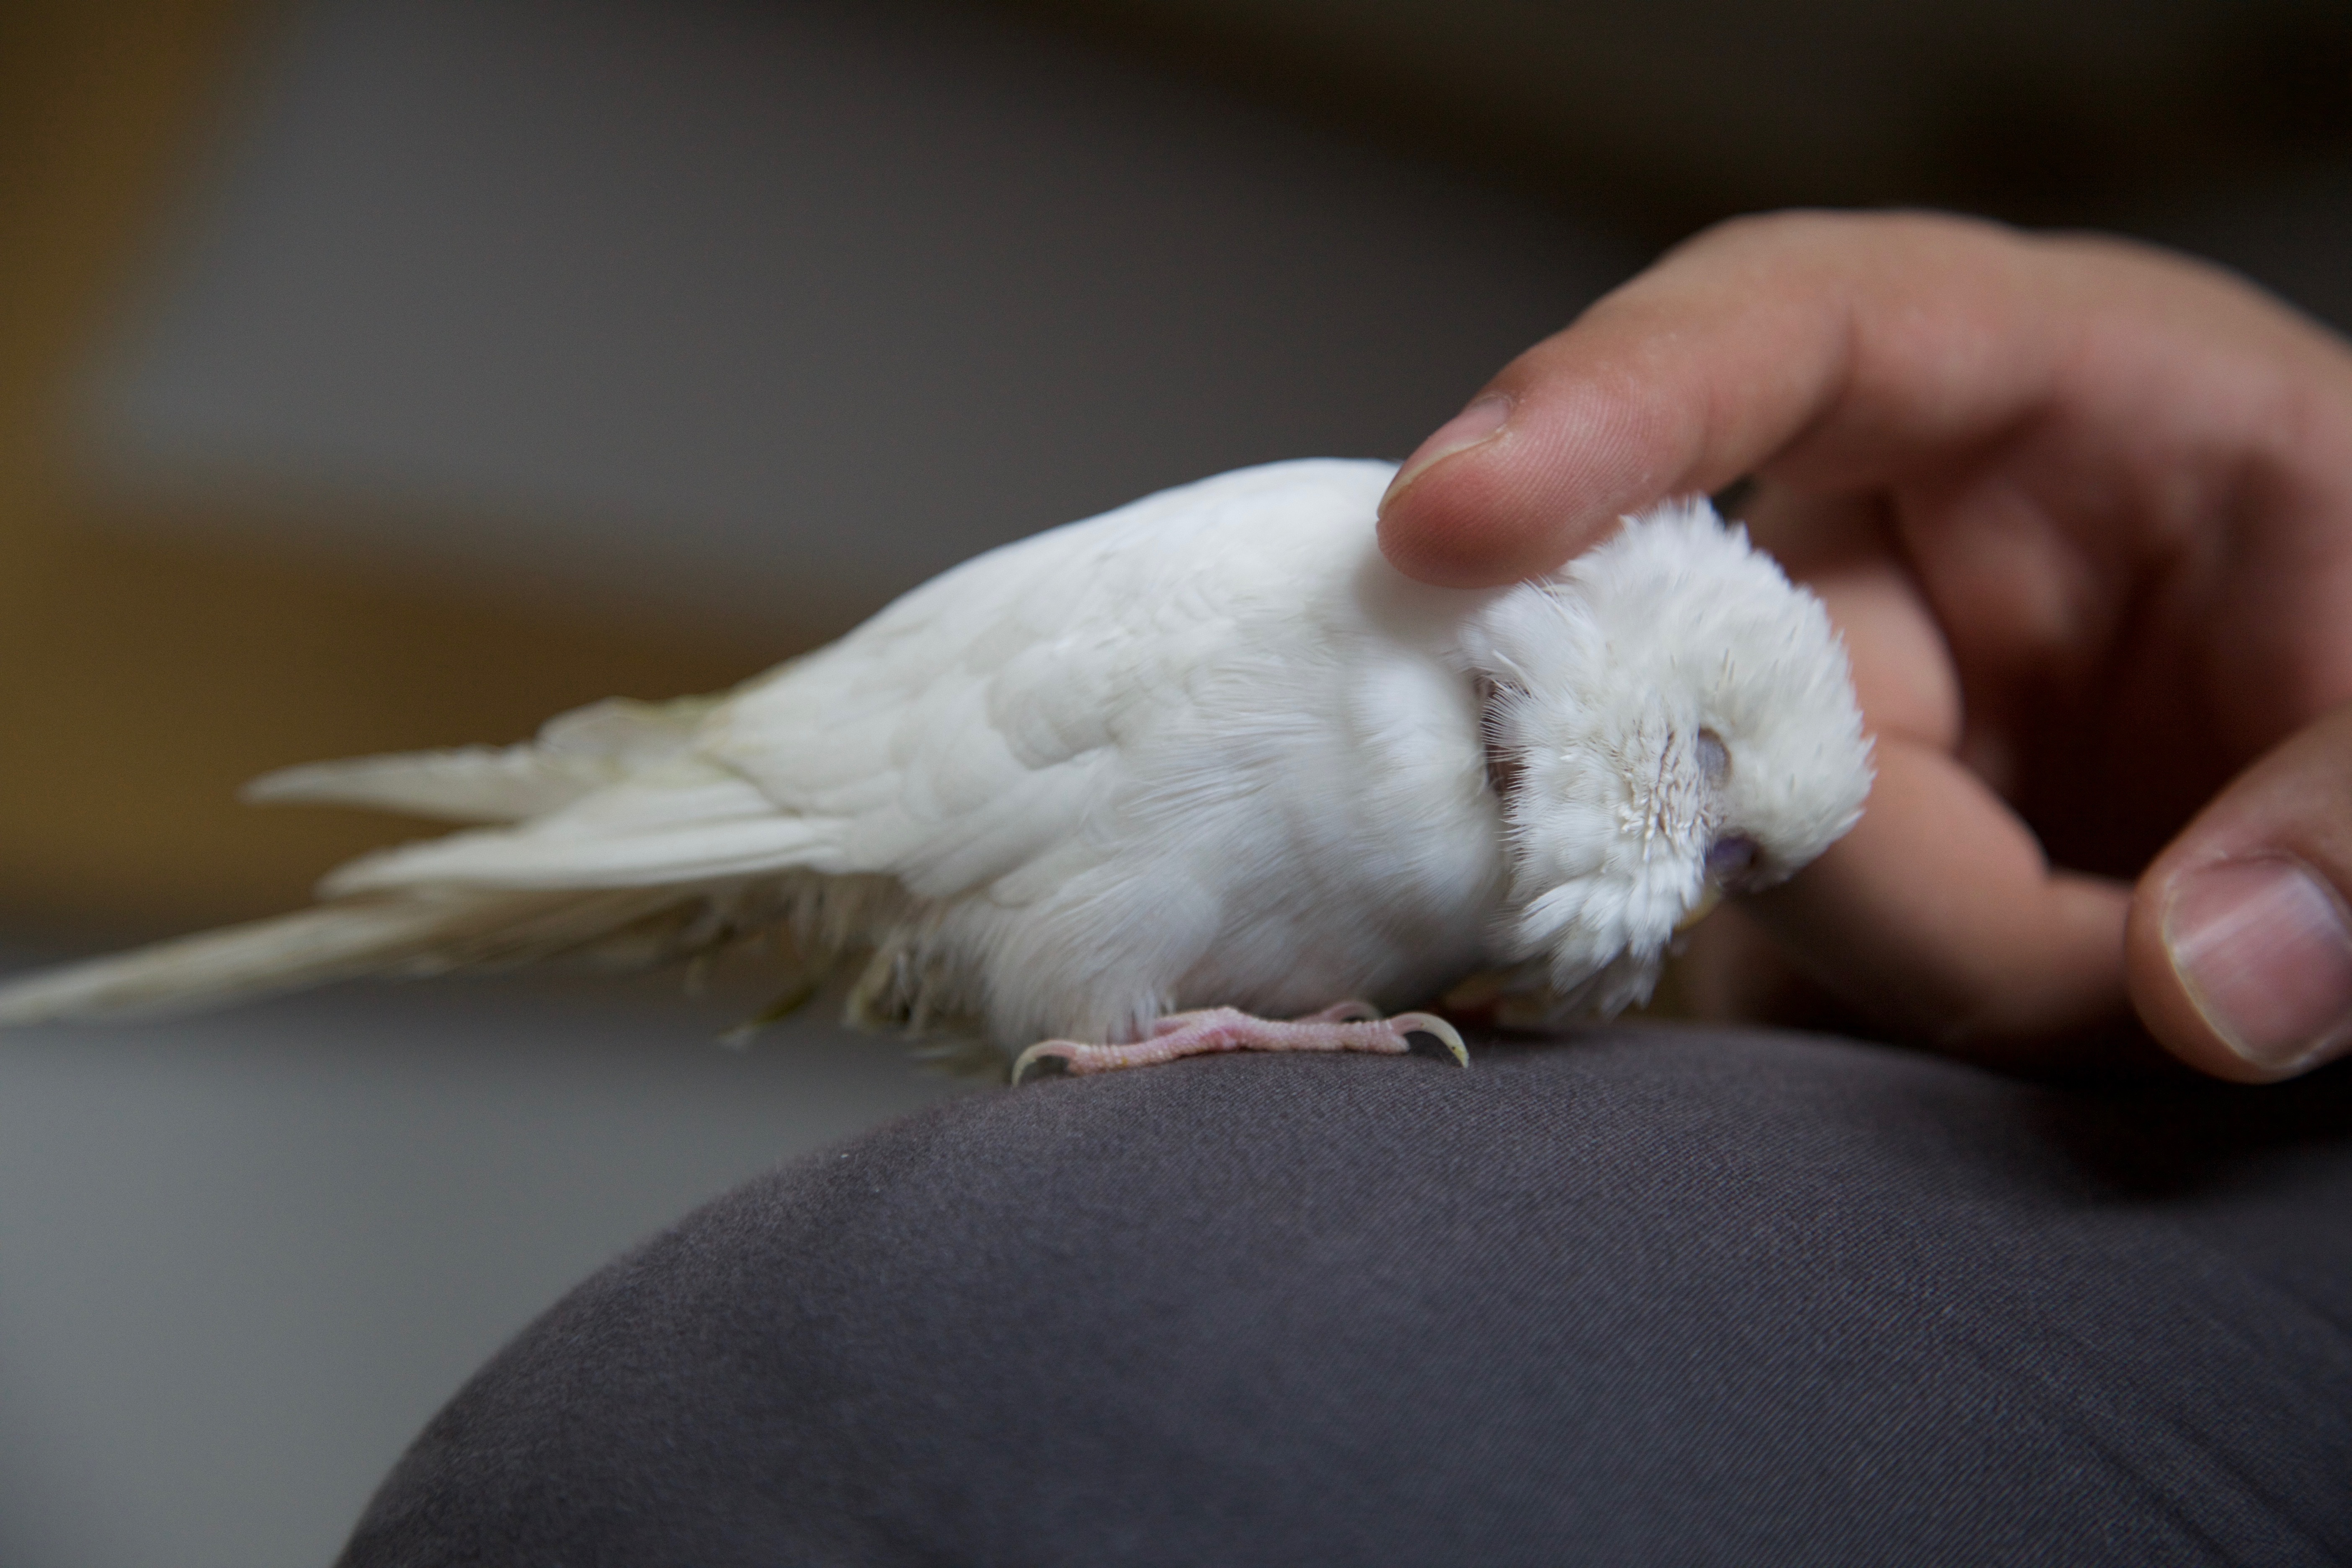
bird, white, mouse, pet, mammal, hamster, rodent, whiskers, vertebrate, parrot, budgie, gerbil, hand stroking, muroidea, muridae